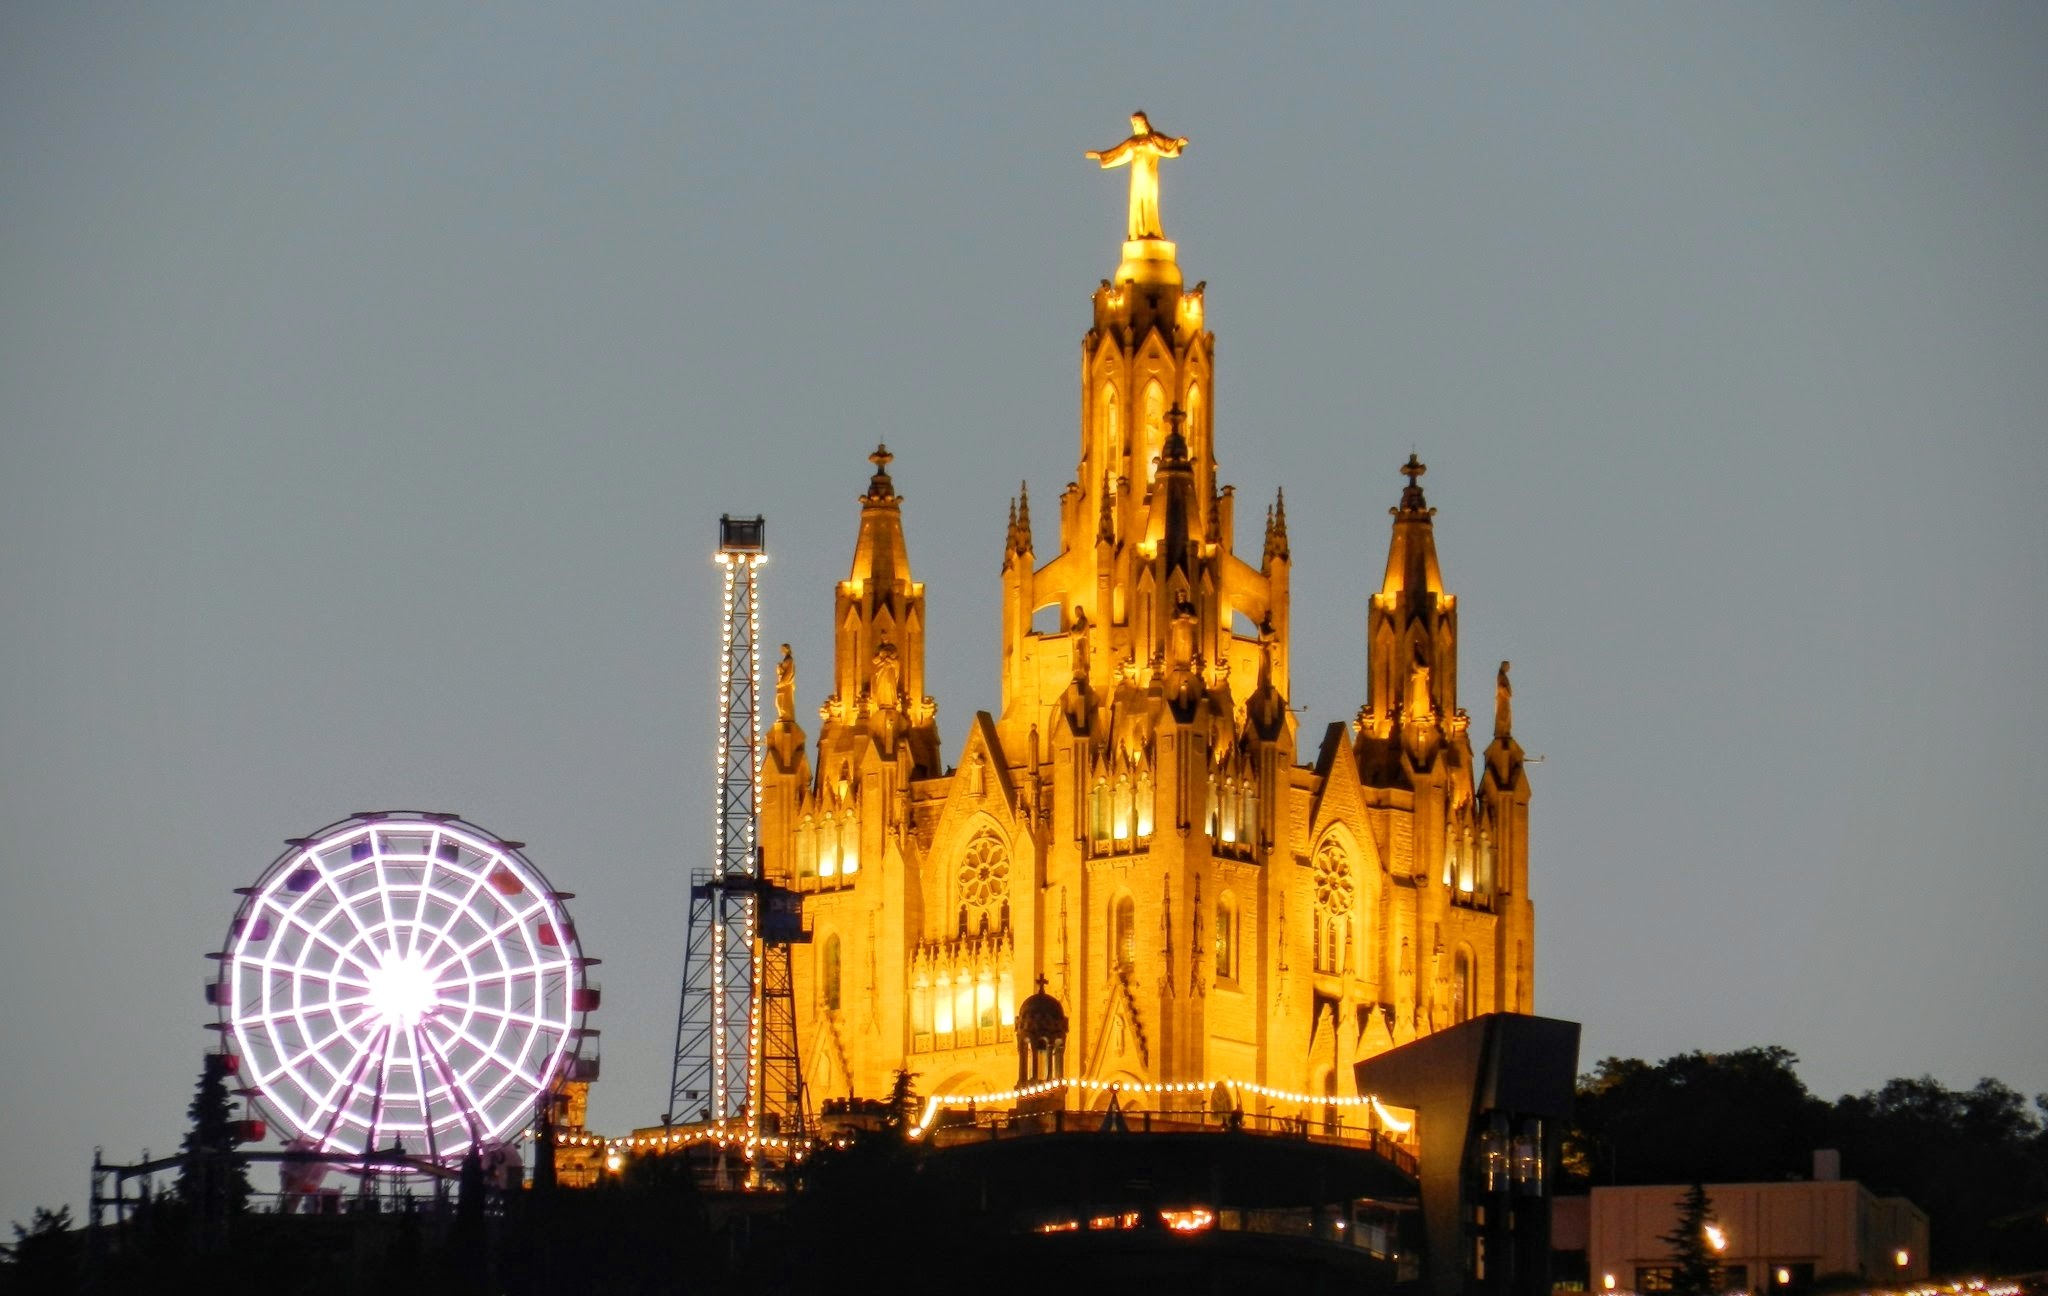
architecture, night, building, city, urban, monument, cityscape, tourist, amusement park, tower, park, landmark, sightseeing, cathedral, barcelona, resort, catalunya, catalonia, catalan, tibidabo, walt disney world